Yukon

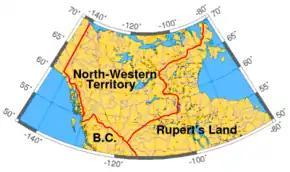
From the early 19th century to 1870, the areas that made up the Yukon were administered by the Hudson's Bay Company as the North-Western Territory.

The Yukon is also home to twelve National Historic Sites of Canada. The sites are also administered by Parks Canada, with five of the twelve sites being located within national parks. The territory is host to a number of museums, including the Copperbelt Railway & Mining Museum, the SS "Klondike" boat museum, the Yukon Beringia Interpretive Centre in Whitehorse; as well as the Keno City Mining Museum in Keno City. The territory also holds a number of enterprises that allows tourists to experience pre-colonial and modern cultures of Yukon's First Nations and Inuit.